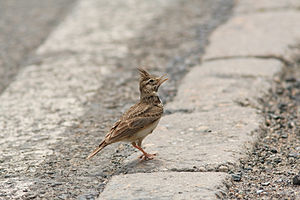
Toplærke
Toplærke er en fugl i lærkefamilien, der findes udbredt i store dele af Eurasien, Nordafrika og Sahelregionen. Arten er tilpasset tørre, vegetationsfattige områder som stepper, men lever i Nordeuropa som byfugl. I Danmark er arten meget sjælden og har de seneste år kun ynglet i Nordjylland.